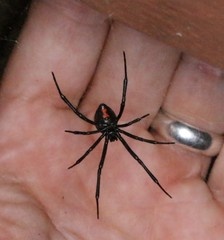
Species: Lactrodectus_hesperus